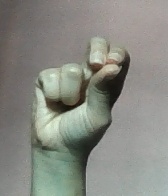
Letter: gaaf